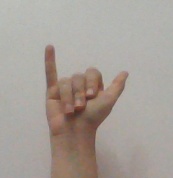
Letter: ya